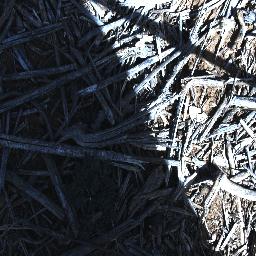
Label: parthenium